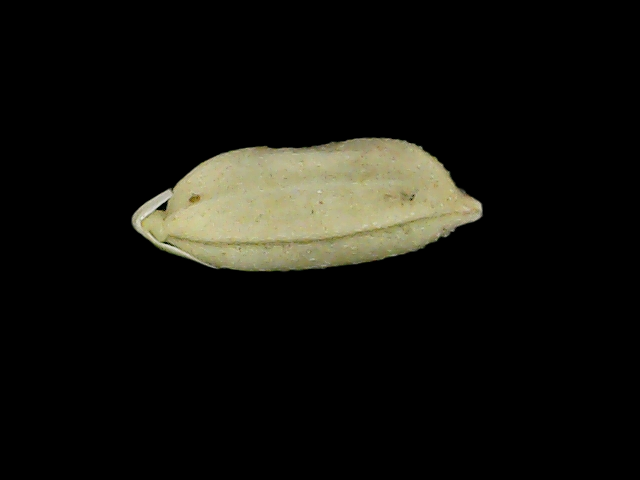
Rice variety: Bd52